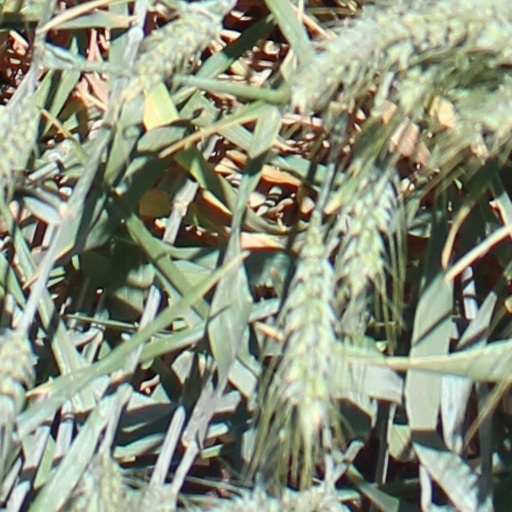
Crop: wheat